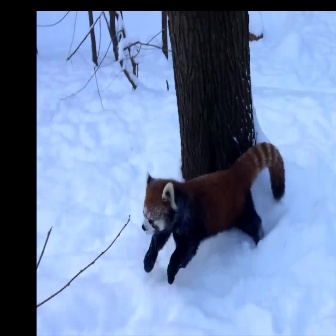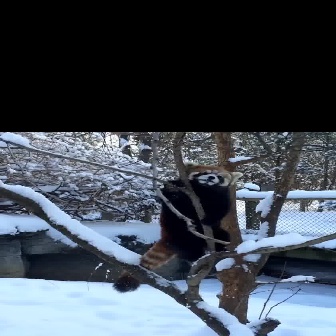
  Please identify the target specified by the bounding box [141,142,284,284] in the first image and locate it in the second image. Return the coordinates in [x_min,y_min,x_max,y_max] format.
Answer: [110,161,242,292]